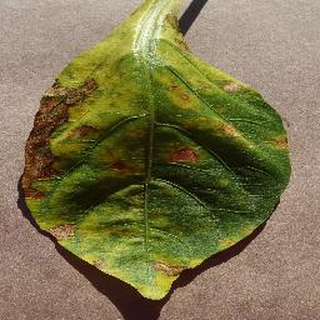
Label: bell_pepper_bacterial_spot